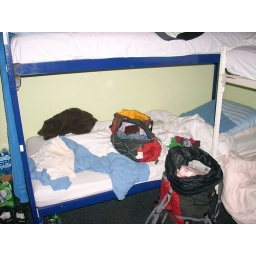
my bed in the hostel on the coast of holland.